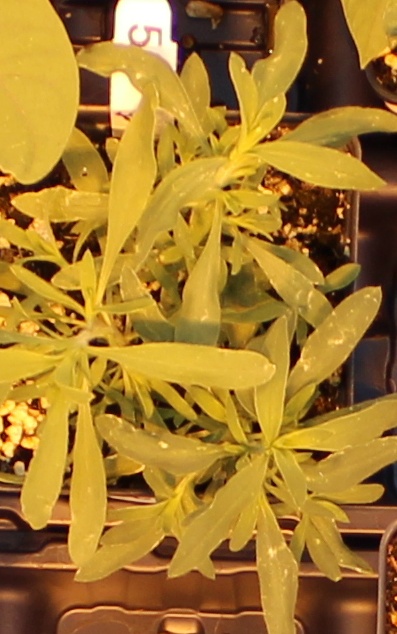
Label: Kochia